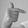
ASL letter: T